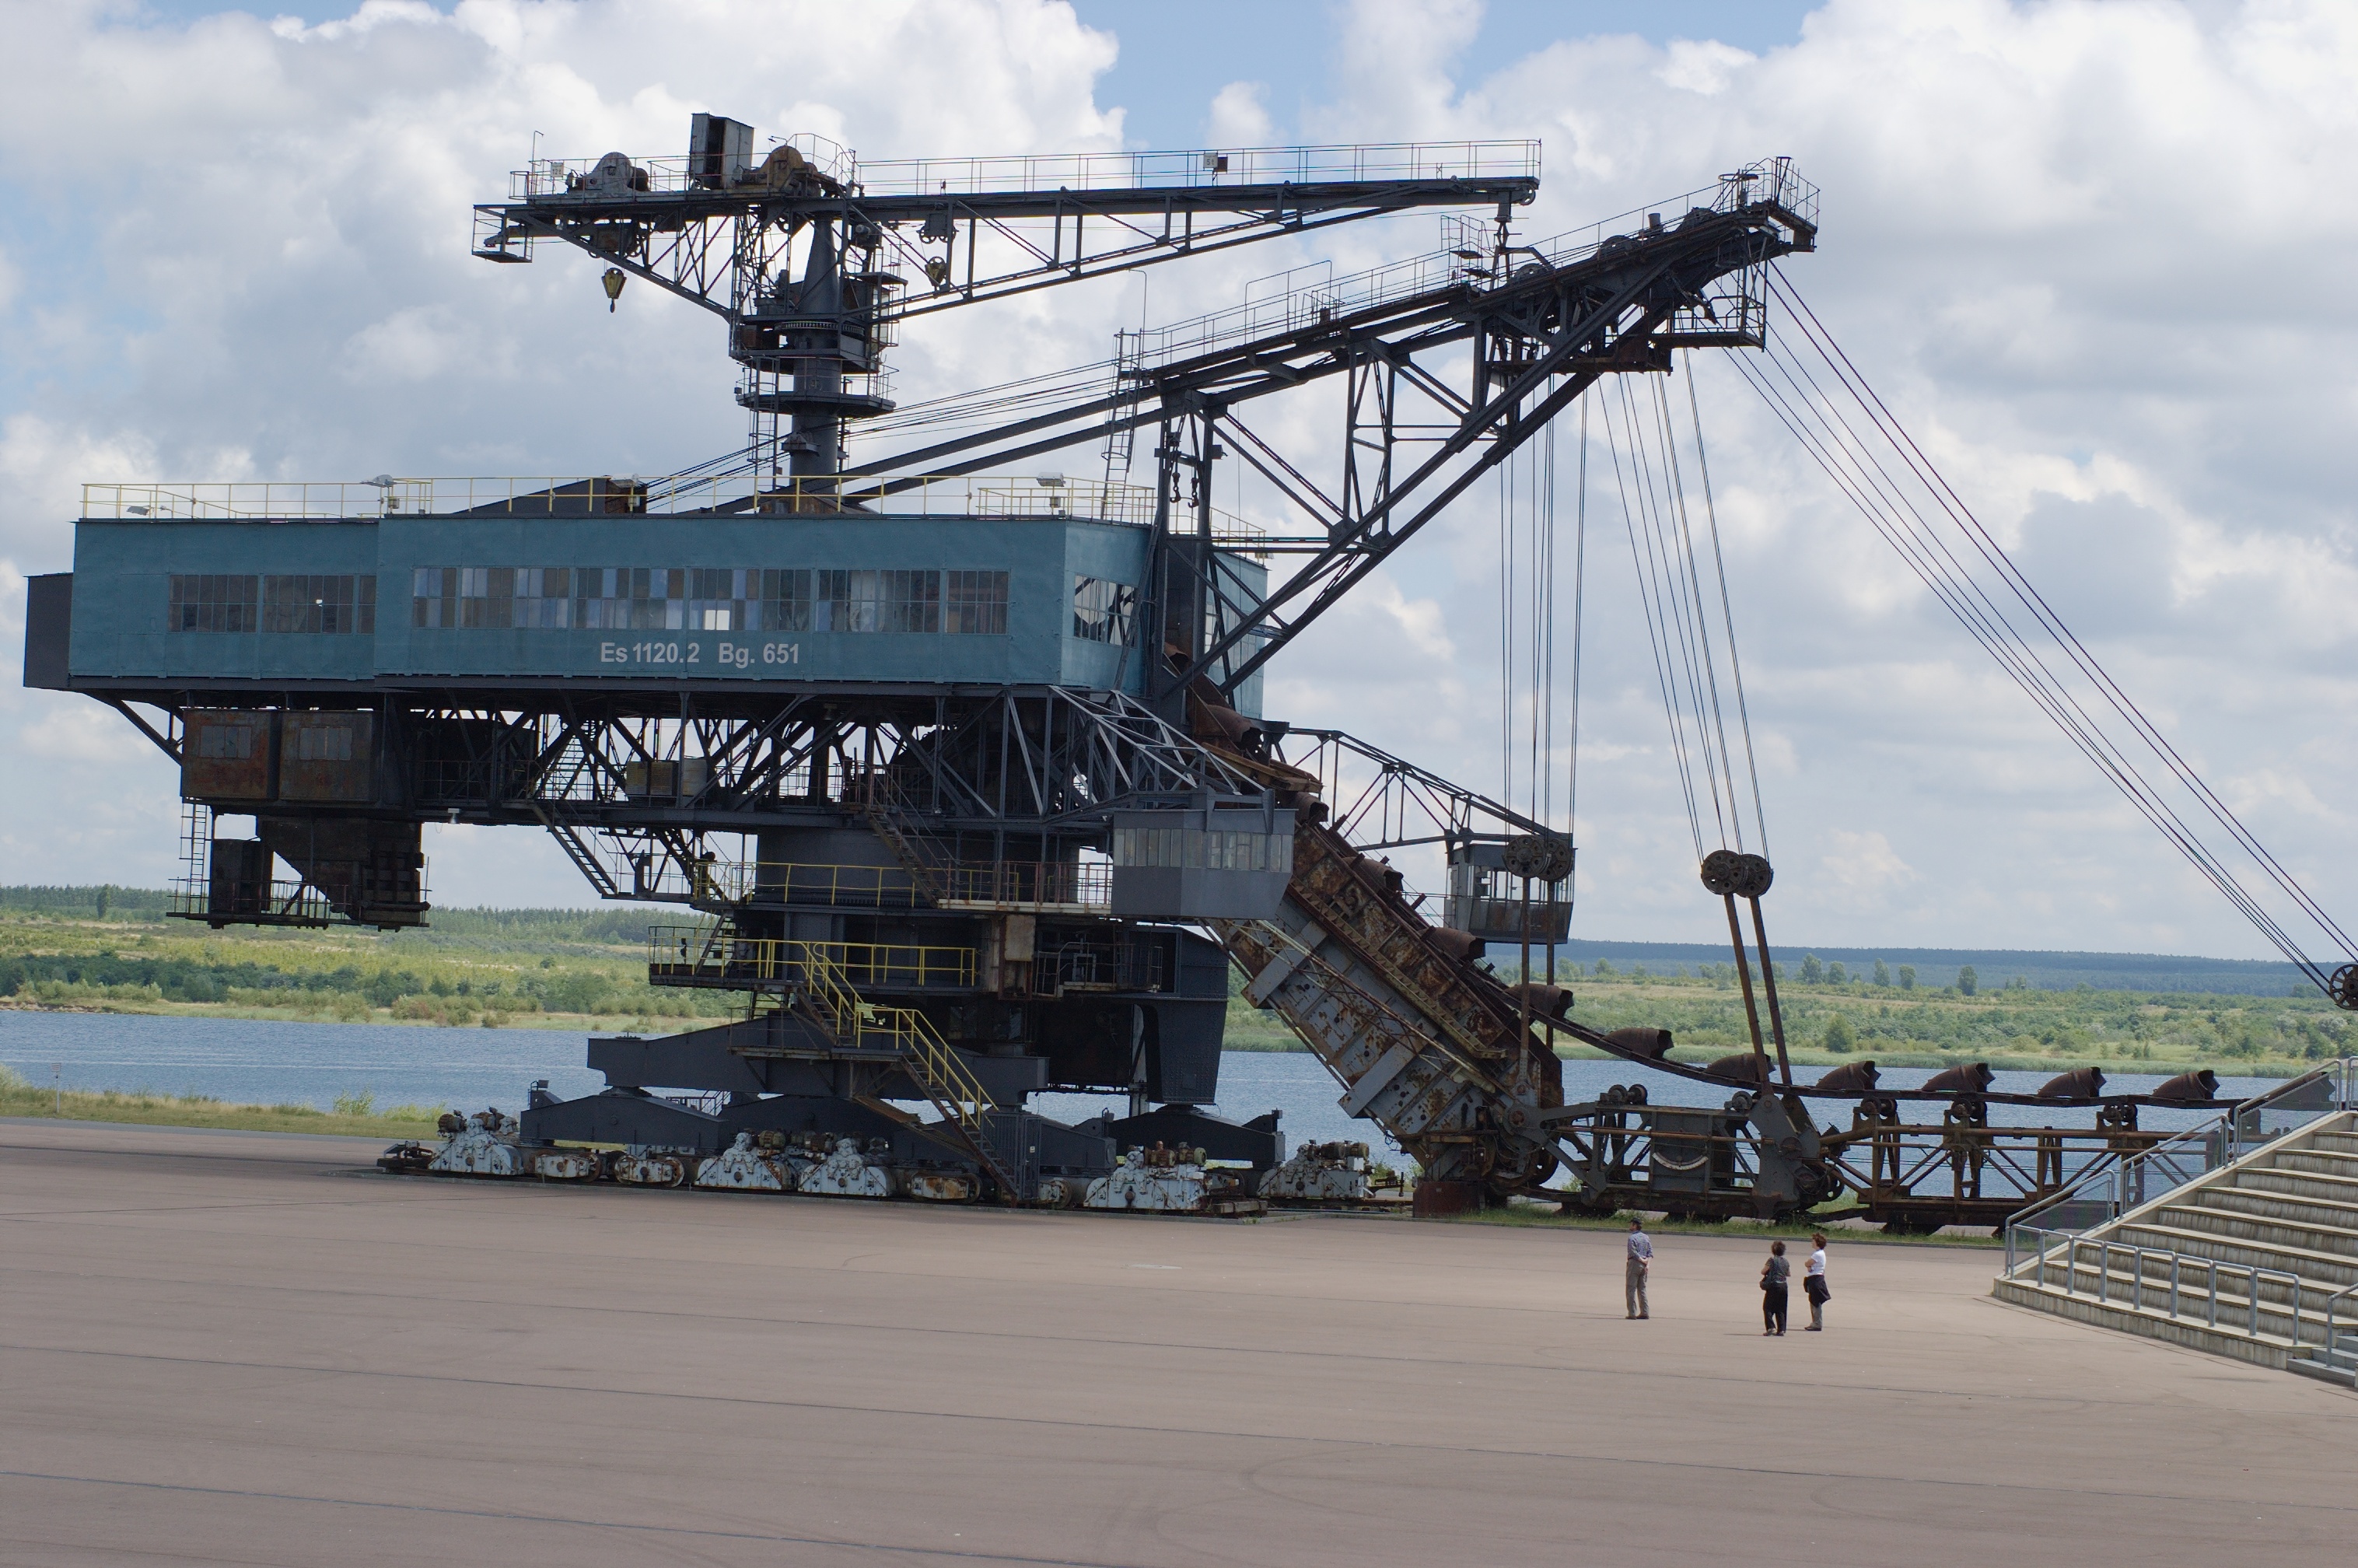
bridge, transport, vehicle, 50mm, rawtherapee, gimp, germany, deutschland, pentax, saxonyanhalt, sachsenanhalt, lenstagged, steffenzahn, k100d, justpentax, fa50, fa50mm, smcpentaxfa11450mm, pentaxfa50mm, smcpfa50mmf14, ferropool, ferropolis, freight transport, construction equipment